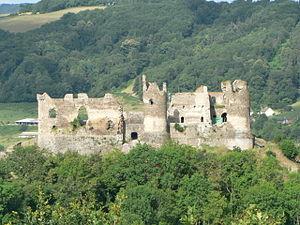
Château-Rocher (Puy-de-Dôme, France).
Cet article recense les sites retenus pour le loto du patrimoine en 2018.
Château-Rocher, encore appelé château fort de Blot-le-Rocher, est un château fort médiéval en ruines, situé à 438 m d'altitude, sur une falaise de 150 mètres qui surplombe la Sioule, sur la commune de Saint-Rémy-de-Blot dans le Puy-de-Dôme en France.